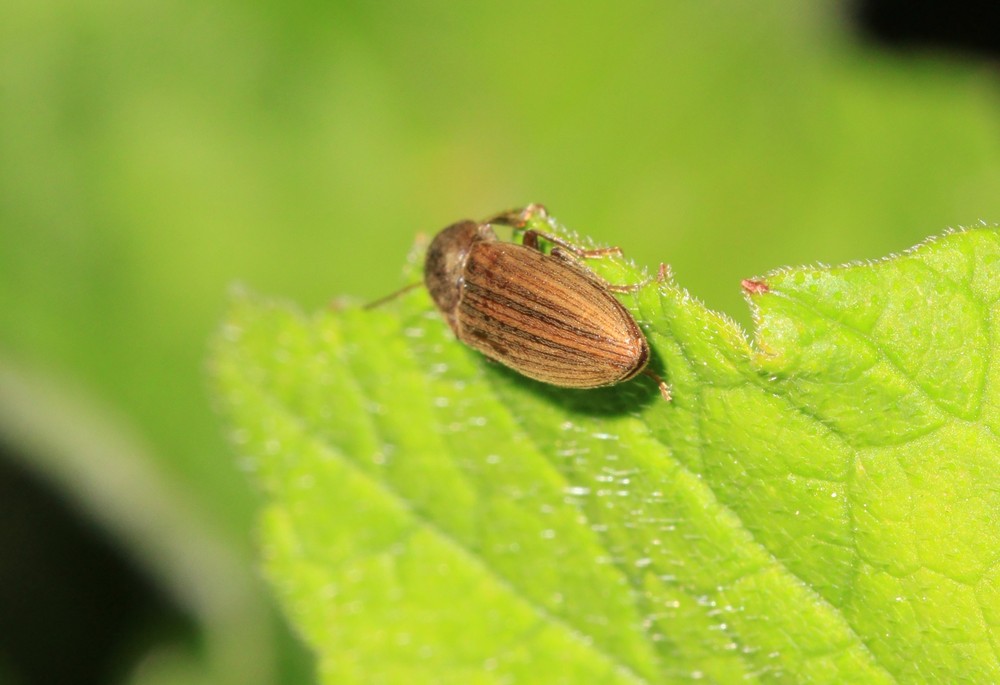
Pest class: clickbeetles_wireworms